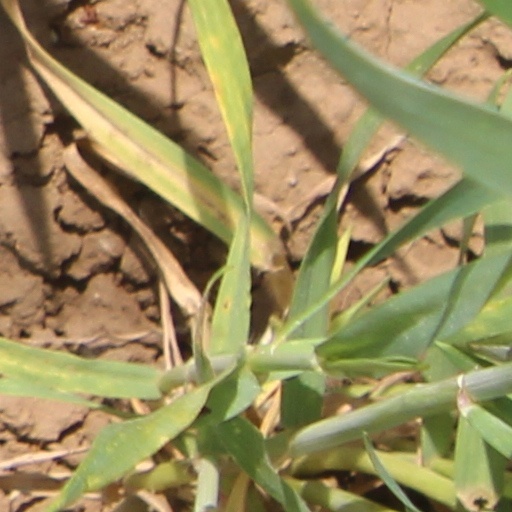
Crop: wheat